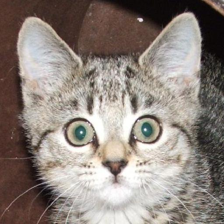
Label: animals